Fauna of Madagascar

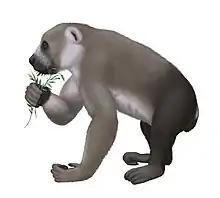
"Archaeoindris fontoynontii" is an extinct giant lemur, comparable in size to a male gorilla.

Plesiorycteropus ("P. germainepetterae", "P. madagascariensis"): One or two species of mysterious aardvark-like tenrec relatives that may have gone extinct about 1000 years ago.